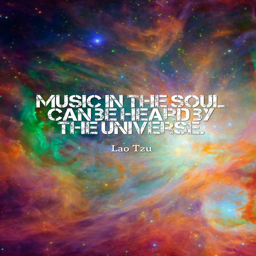
music in the soul can be heard by the universe . philosopher